Gisela!

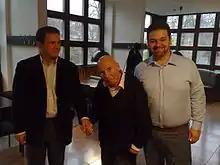
Hans Werner Henze, Dr. Michael Kerstan and Giorgio Berrugi at the Semperoper

The two first productions of "Gisela!" at the Ruhrtriennale and in Dresden show the two possible performing options: at the Ruhrtriennale all the performers were young people, mostly teens, and in Dresden the Staatskapelle and Staatsopernchor as well as the main Ensemble performed the work. The original commission, as discussed with Hans Werner Henze, Michael Kerstan, Ruhr.2010 music director Steven Sloane and Eytan Pessen was to continue the direction of Henze's "Pollicino" (a work written for children performers). "Gisela!"'s target performers are teenagers and young singers, although the score is demanding for orchestra, chorus and soloists – it is nevertheless performable by talented young singers. The Dresden version includes a slightly expanded arietta for the role of Hanspeter, and numerous changes. It is this version that was published.